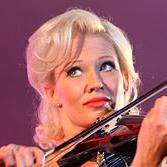
Age: 38